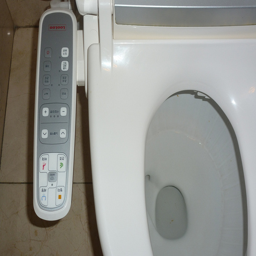
A white toilet bowl with remote control handles.
The electronic controls for a fancy toilet seat
a remote control next to a white toilet bowl.
A toilet with a remove control attached to it.
REMOTE CONTROL SITTING NEXT TO AN OPEN TOILET